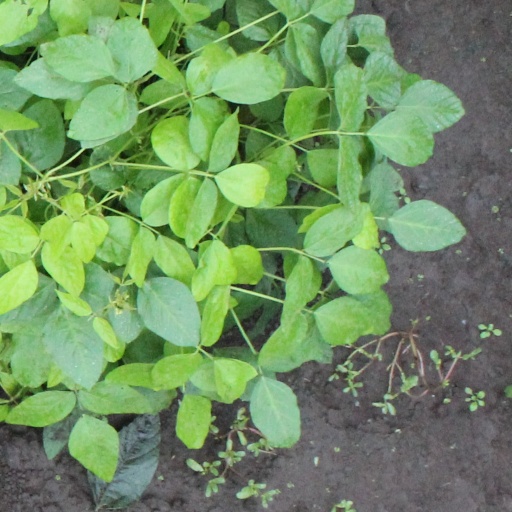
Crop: soybean